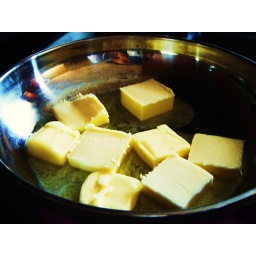
brown sugar cookies (cook's illustrated) in dog biscuit shapes - 01